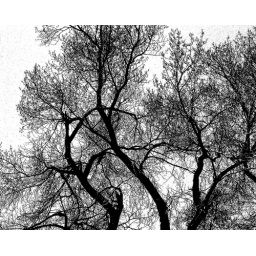
derivation in Photoshop of tree silhouette turned black and white from color.